Federal University of Pará

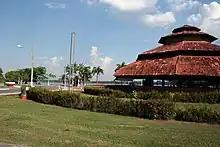
University restaurant.

Among UFPA research teams, there are many nationally recognised groups, particularly in the fields of parasitology, tropical diseases and geosciences. UFPA is a reference in the areas of biomedical sciences and biology research, the latter due to the city's location as a gateway to the Amazon river and house to the Amazon rainforest.